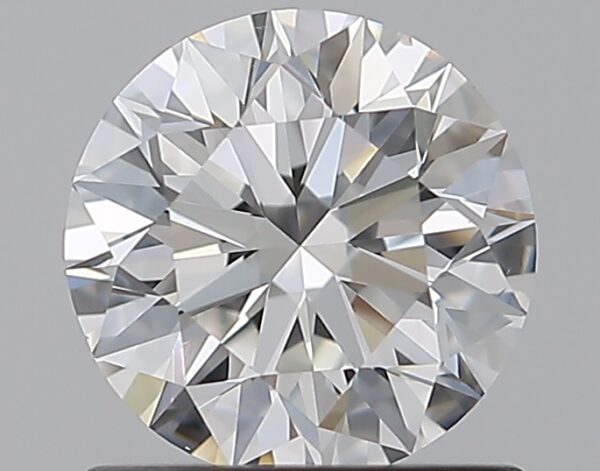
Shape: round
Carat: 1.01
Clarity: SI1
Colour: E
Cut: EX
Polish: EX
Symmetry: EX
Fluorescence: ST
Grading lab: GIA
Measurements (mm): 6.36 x 6.4 x 4